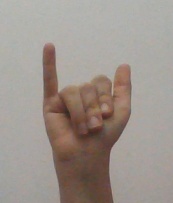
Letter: ya